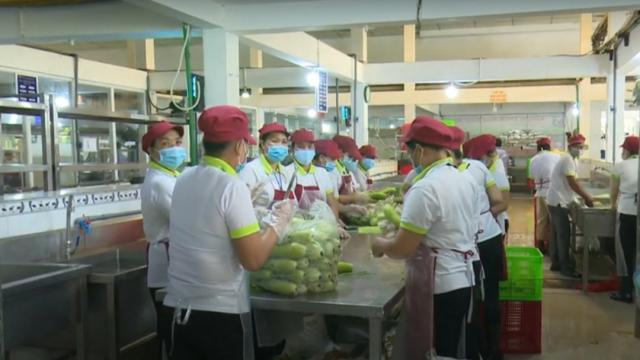
những người ở trong khu xử lý sản phẩm thì đội mũ màu tím